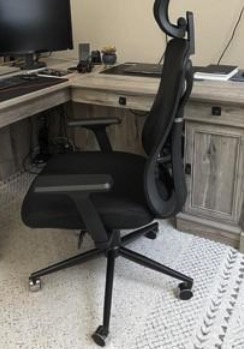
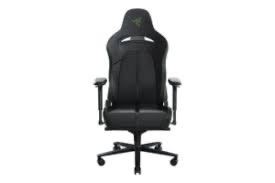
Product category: items_chair
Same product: no